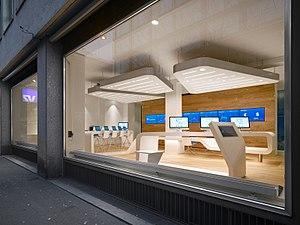
VZ Holding SA est une société de services financiers suisse dont le siège est à Zurich, en Suisse.